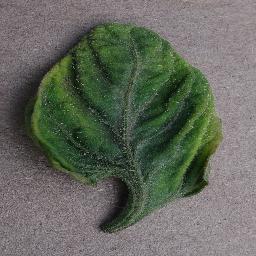
Label: Tomato___Tomato_Yellow_Leaf_Curl_Virus